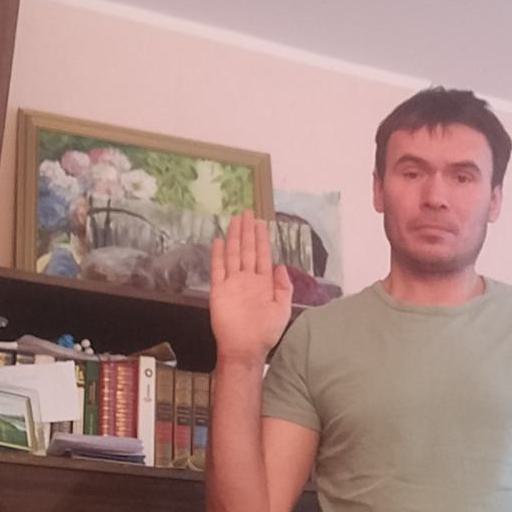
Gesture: stop